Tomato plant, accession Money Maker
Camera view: horizontal (90 deg, fisheye); turntable rotation: 180 degrees
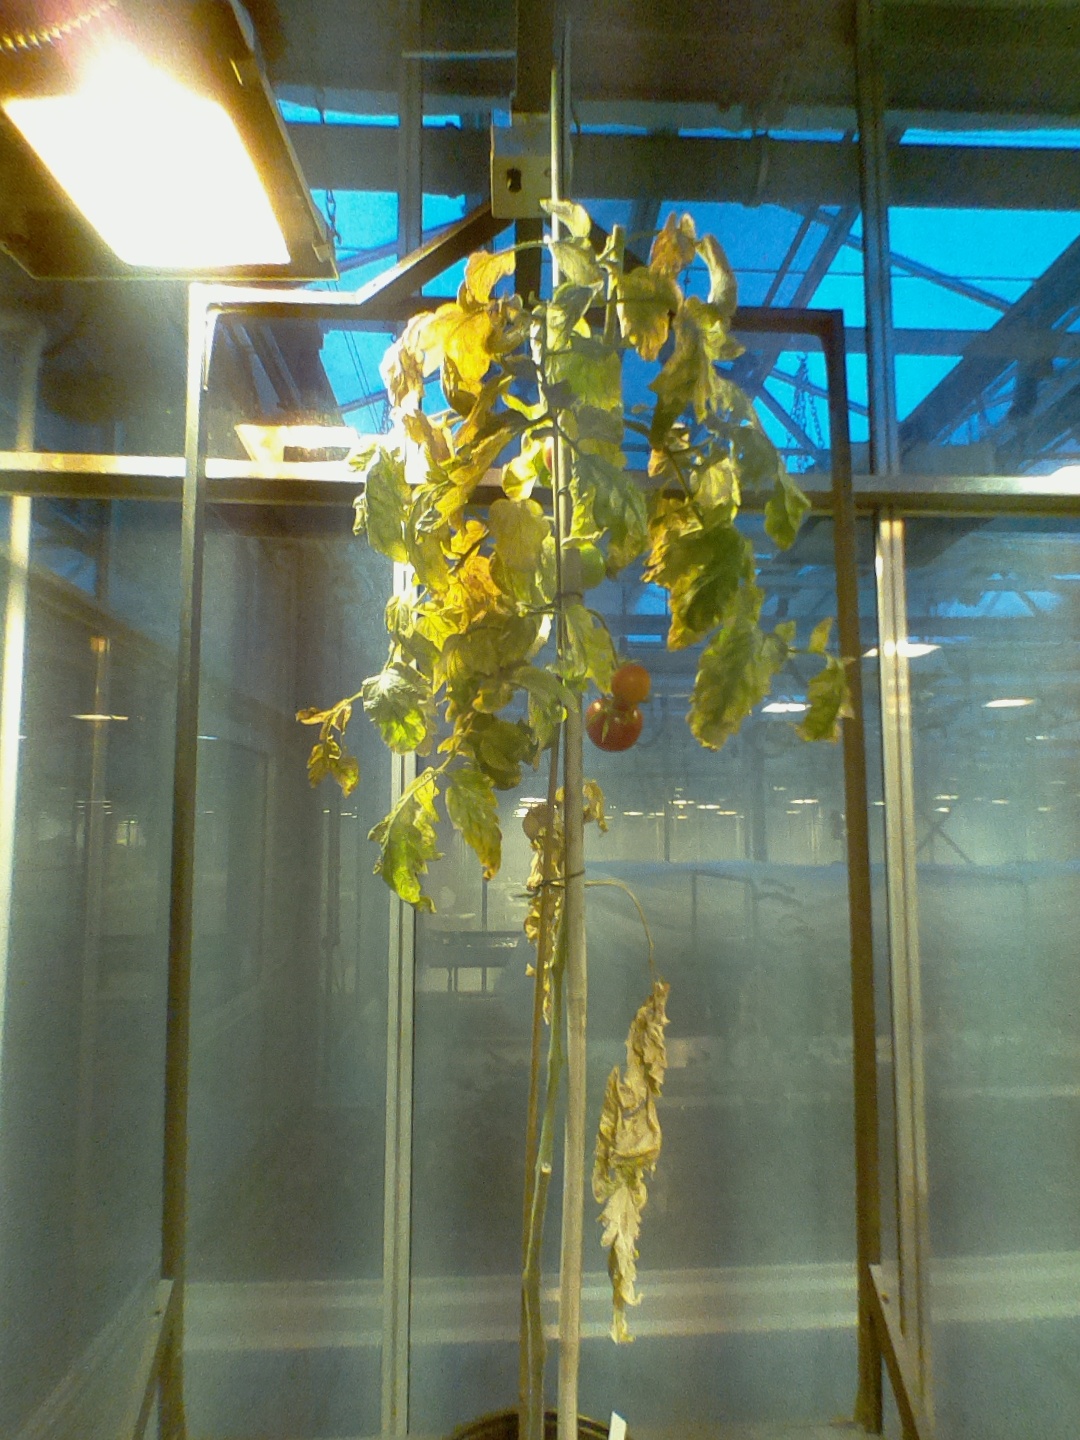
BBCH growth stage 85: 50%-60% of fruits show typical fully ripe color